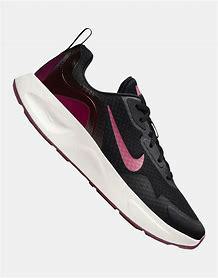
Brand: Nike
Model: Wearallday